Fagradalsfjall

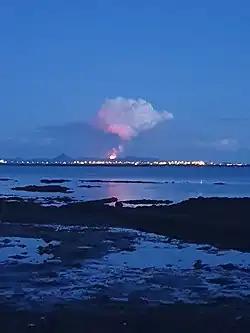
Lava fountains of the Fagradalsfjall eruption, seen from Reykjavík on 9 May 2021

The eruption pattern changed on 2 May from a continuous eruption and lava flow to a pulsating one, where periods of eruptions alternated with periods of inactivity, with each cycle lasting 10 minutes to half an hour. The magma jets became stronger, producing lava fountains of in height, visible from Reykjavík, with the highest one measured at . The lava jets have been explained as explosive release of ancient trapped water or magma coming in contact with groundwater. The lava flow rate in the following weeks was also double that of the average for the first six weeks, with an average lava flow rate of from 18 May to 2 June.